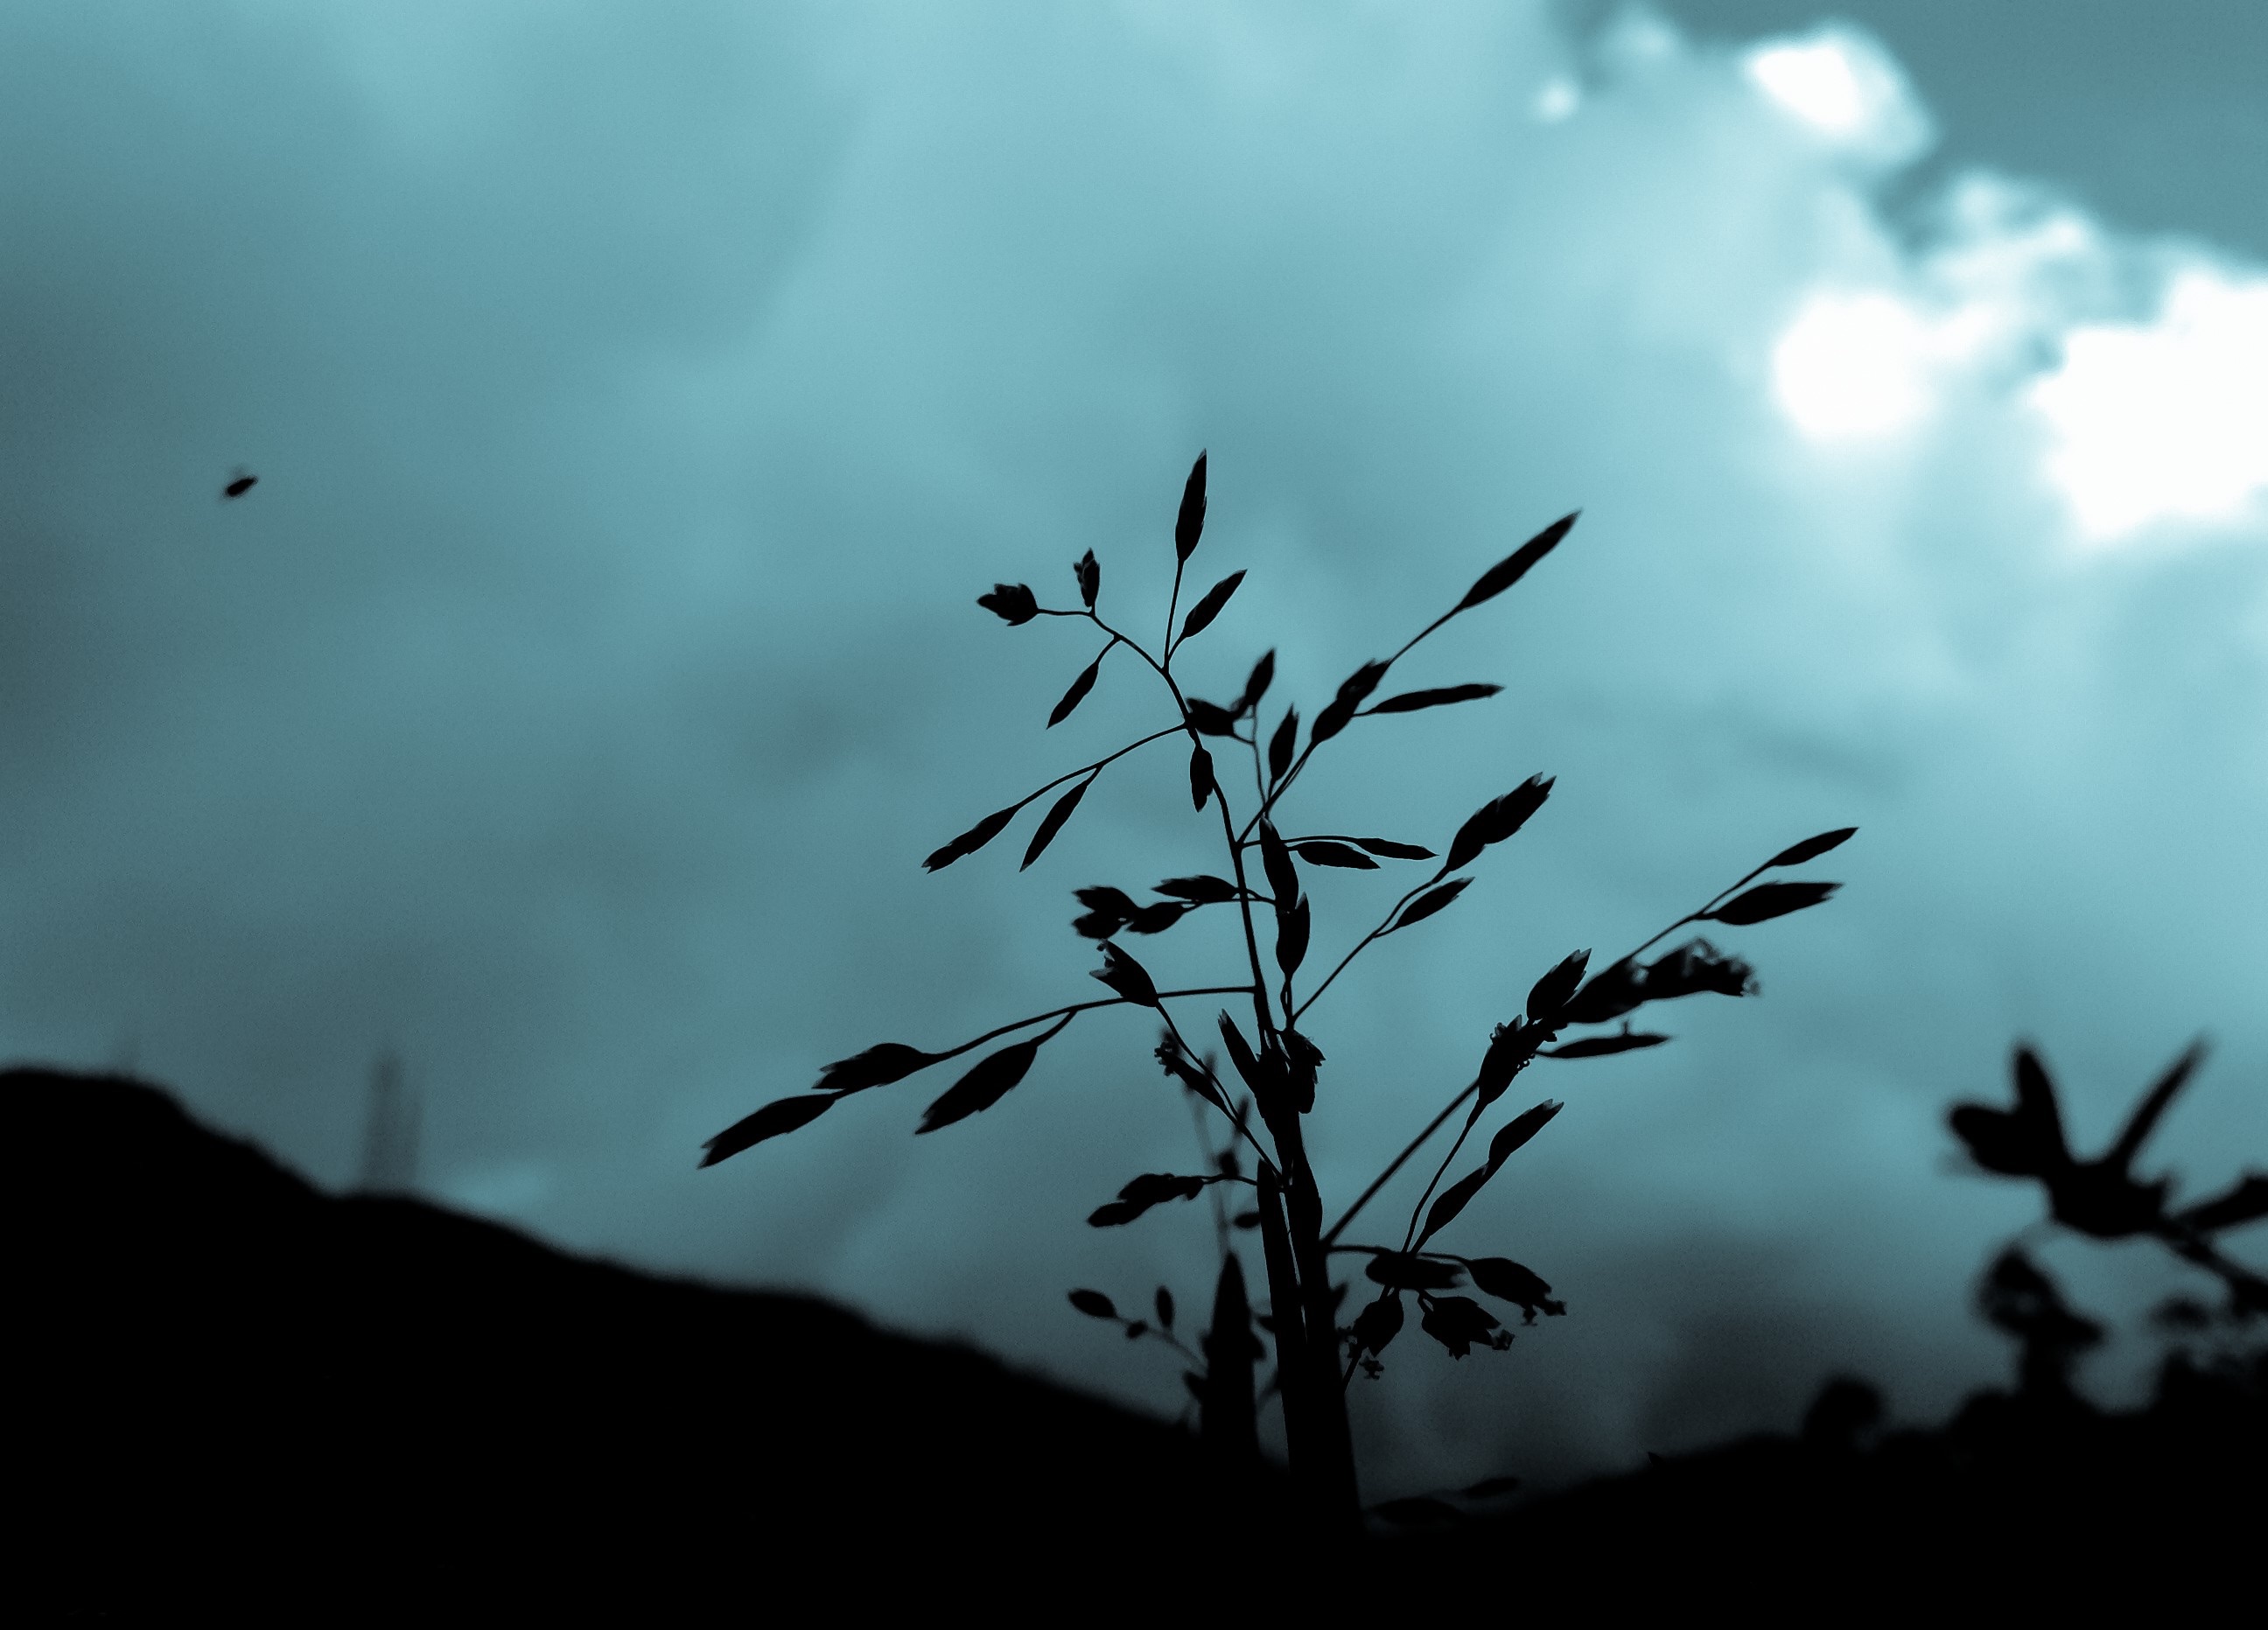
tree, nature, grass, branch, cloud, plant, sky, sunset, mist, sunlight, morning, leaf, flower, dawn, atmosphere, dusk, darkness, monochrome, atmospheric phenomenon, atmosphere of earth